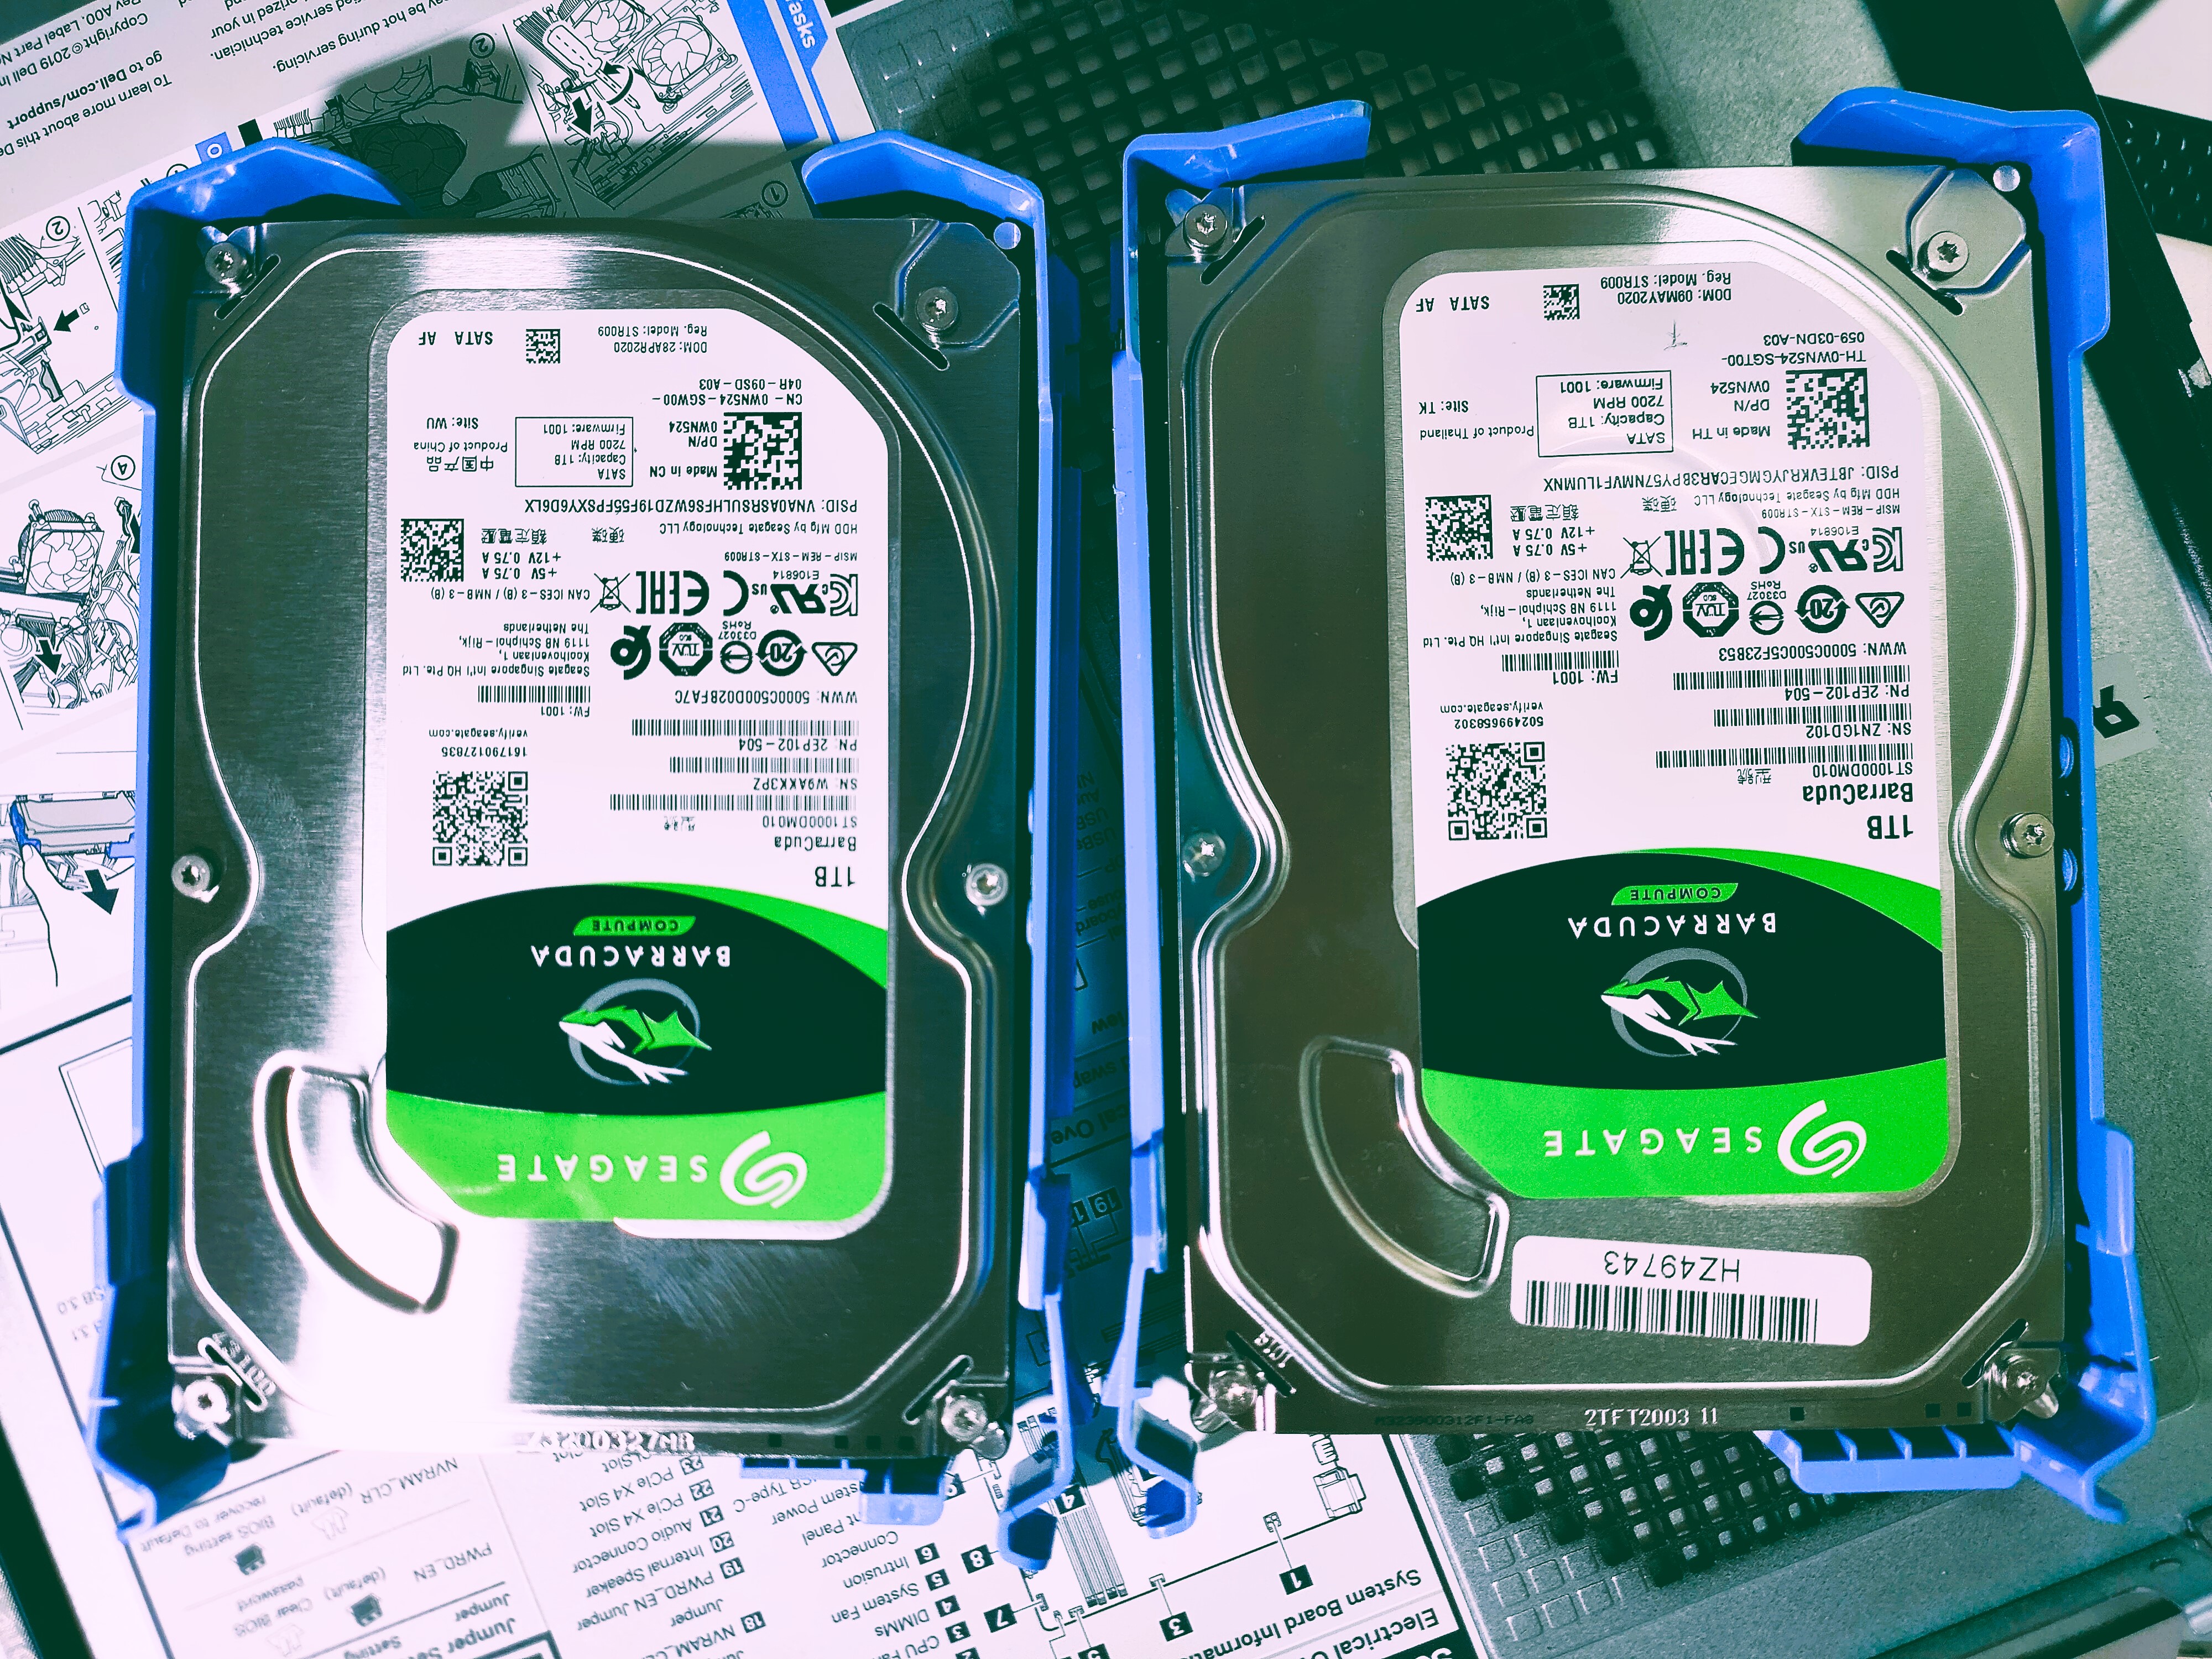
disk, product, green, hard disk drive, circuit component, computer hardware, font, data storage device, electronic component, electronic device, personal computer hardware, technology, electric fan, liquid, electric blue, electronic engineering, peripheral, computer component, illustration, audio equipment, electronics accessory, computer cooling, electronic instrument, circuit prototyping, motherboard, hardware programmer, mechanical fan, logo, electrical network, computer accessory, gadget, computer data storage